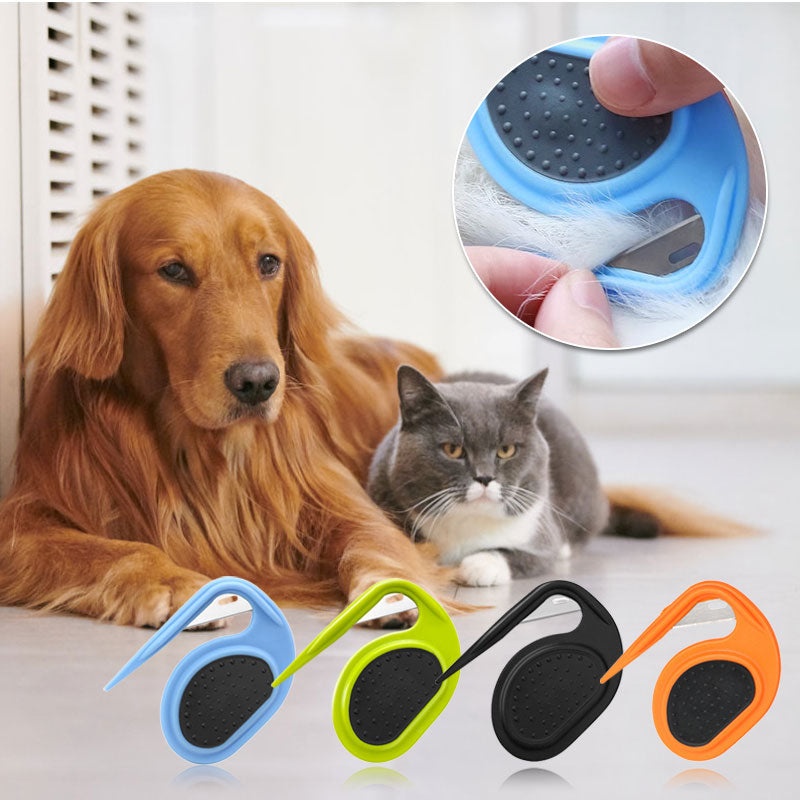
Pälskniv för långhåriga husdjur - tar bort tovor
Trimkniven för långhåriga husdjur är det perfekta verktyget för att hålla pälsen på din lurviga vän slät och fri från tovor. Designad specifikt för långhåriga husdjur hjälper denna trimkniv till att enkelt ta bort hårbollar och säkerställer en bekväm upplevelse vid trimning för ditt husdjur. Den vassa och precisa designen möjliggör effektiv trimning, medan det halkfria handtaget ger ett säkert grepp även när händerna är våta. Tillverkad av säker och luktfri PP-material, är den enkel att rengöra och bekväm att bära och förvara, vilket gör den till ett oumbärligt verktyg för husdjursägare. VIKTIGASTE EGENSKAPER VASS KNIV: Den har en vass kniv som utan ansträngning skär igenom hårbollar i din husdjurs päls, främjar en jämn och tovfri päls. PRECISIONSSPETS: Den smala precisionsspetsen hjälper till att hitta och reda ut även de mest envisa hårbollarna, vilket säkerställer noggrann trimning och förhindrar obehag för ditt husdjur. HALKFRITT HANDTAG: Den är utrustad med ett handtag av halkfritt TPR-material, vilket säkerställer maximal kontroll och minimerar risken för oavsiktliga halkningar eller skärskador. MINI PORTABEL: Dess lätta och platsbesparande design gör den lämplig för resor och perfekt för trimning på språng. SÄKER & LUKTFRI: Tillverkad av säkert och luktfritt PP-material, är den skonsam mot huden och lätt att rengöra, vilket gör underhållet enkelt . SPECIFIKATIONER: Färg: Orange, Blå, Grön, Svart Bladmaterial: Rostfritt stål Handtagsmaterial: TPR Rammaterial: PP Lämplig för: Långhåriga husdjur Vikt: 13g Storlek: Som visas PAKETET INNEHÅLLER: 1 * Trimkniv för långhåriga husdjur NOTERINGAR Färgen kan variera något jämfört med verkliga livet på grund av variationer mellan datorskärmar. Tillåt en liten felmarginal på grund av manuell mätning. Se till att du inte har något emot detta innan du köper. Håll den utom räckhåll för barn för att undvika kontakt eller oavsiktlig förtäring. Var uppmärksam på bladets position när du använder det för att undvika repor. Torka bort vattnet i tid efter rengöring för att förhindra rostbildning.
Brand: b
Category: Animals & Pet Supplies > Pet Supplies > Pet Grooming Supplies > Pet Combs & Brushes > Trimming Knives